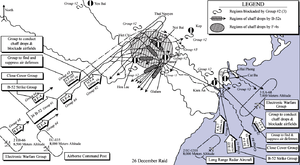
L’opération Linebacker II est une opération de bombardement aérien menée par la 7th USAAF et la Task Force 77 de l'United States Navy contre la République démocratique du Viêt Nam du 18 au 29 décembre 1972 pendant la phase finale de l'implication américaine dans la guerre du Viêt Nam.
Le bombardement stratégique a pour objet d'attaquer les structures militaires d'un ennemi, son complexe militaro-industriel et son économie en détruisant ses mines, ses usines, ses infrastructures. En détruisant ses villes et ses réseaux d'approvisionnement en vivres, il vise aussi à saper le moral de la population. Il se distingue ainsi du bombardement tactique pratiqué sur le champ de bataille et qui sert à appuyer ou couvrir un mouvement de troupes ou à détruire ou immobiliser les troupes adverses.
Le Strategic Air Command, ou SAC, était un grand commandement de l'United States Air Force, formé en 1946 pour regrouper les unités de bombardement stratégique de l'USAF, destinées en particulier à employer les armes nucléaires des États-Unis. Il regroupait aussi bien des unités de bombardiers, que d'avions ravitailleurs, de chasseurs d'escorte, mais aussi de missiles balistiques intercontinentaux.